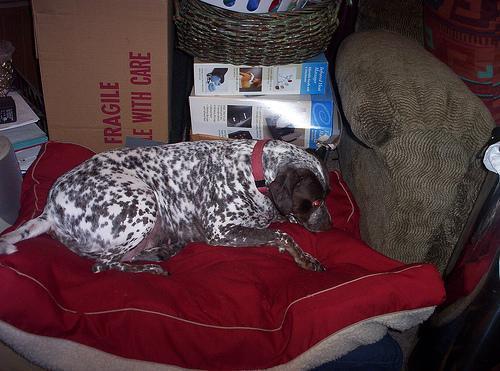
german shorthaired